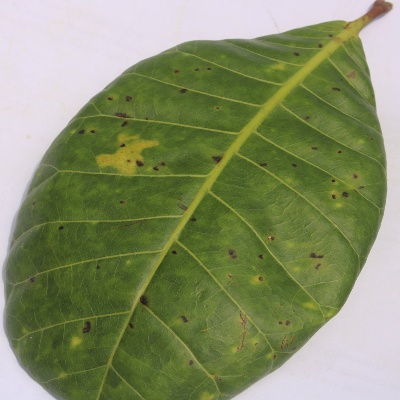
Crop: Cashew
Condition: anthracnose